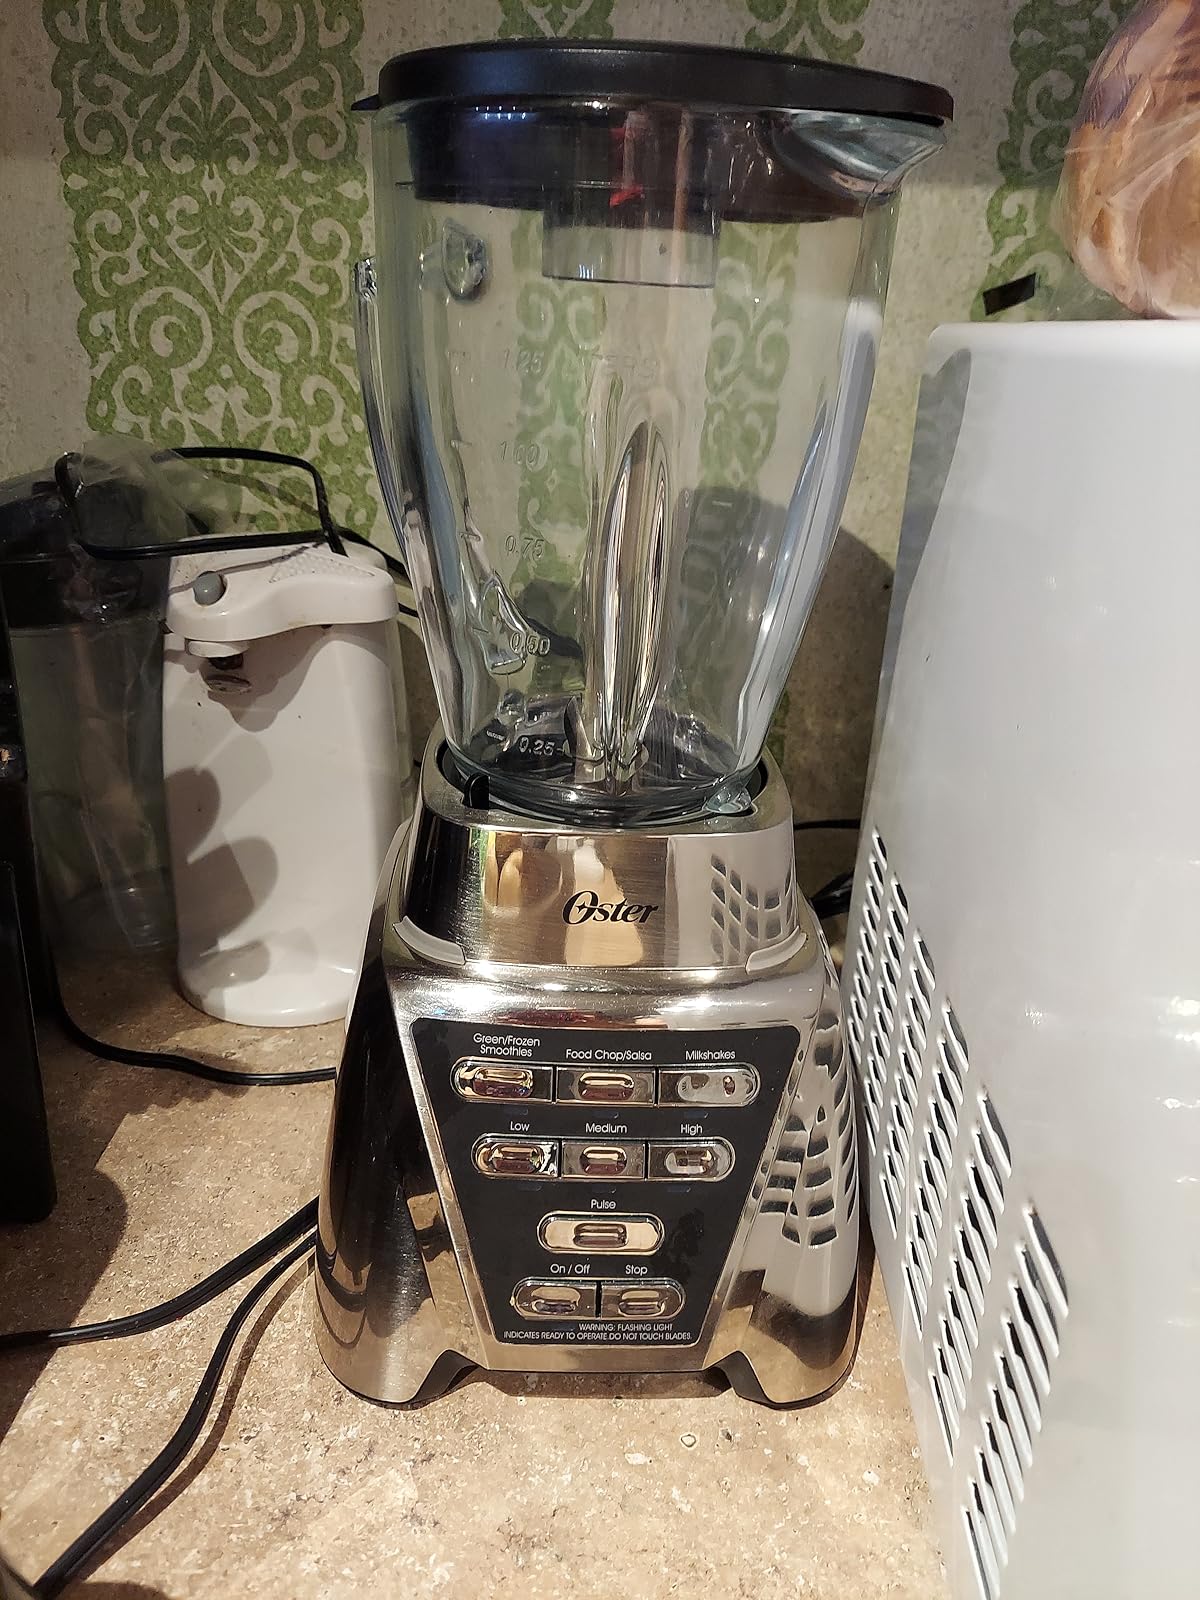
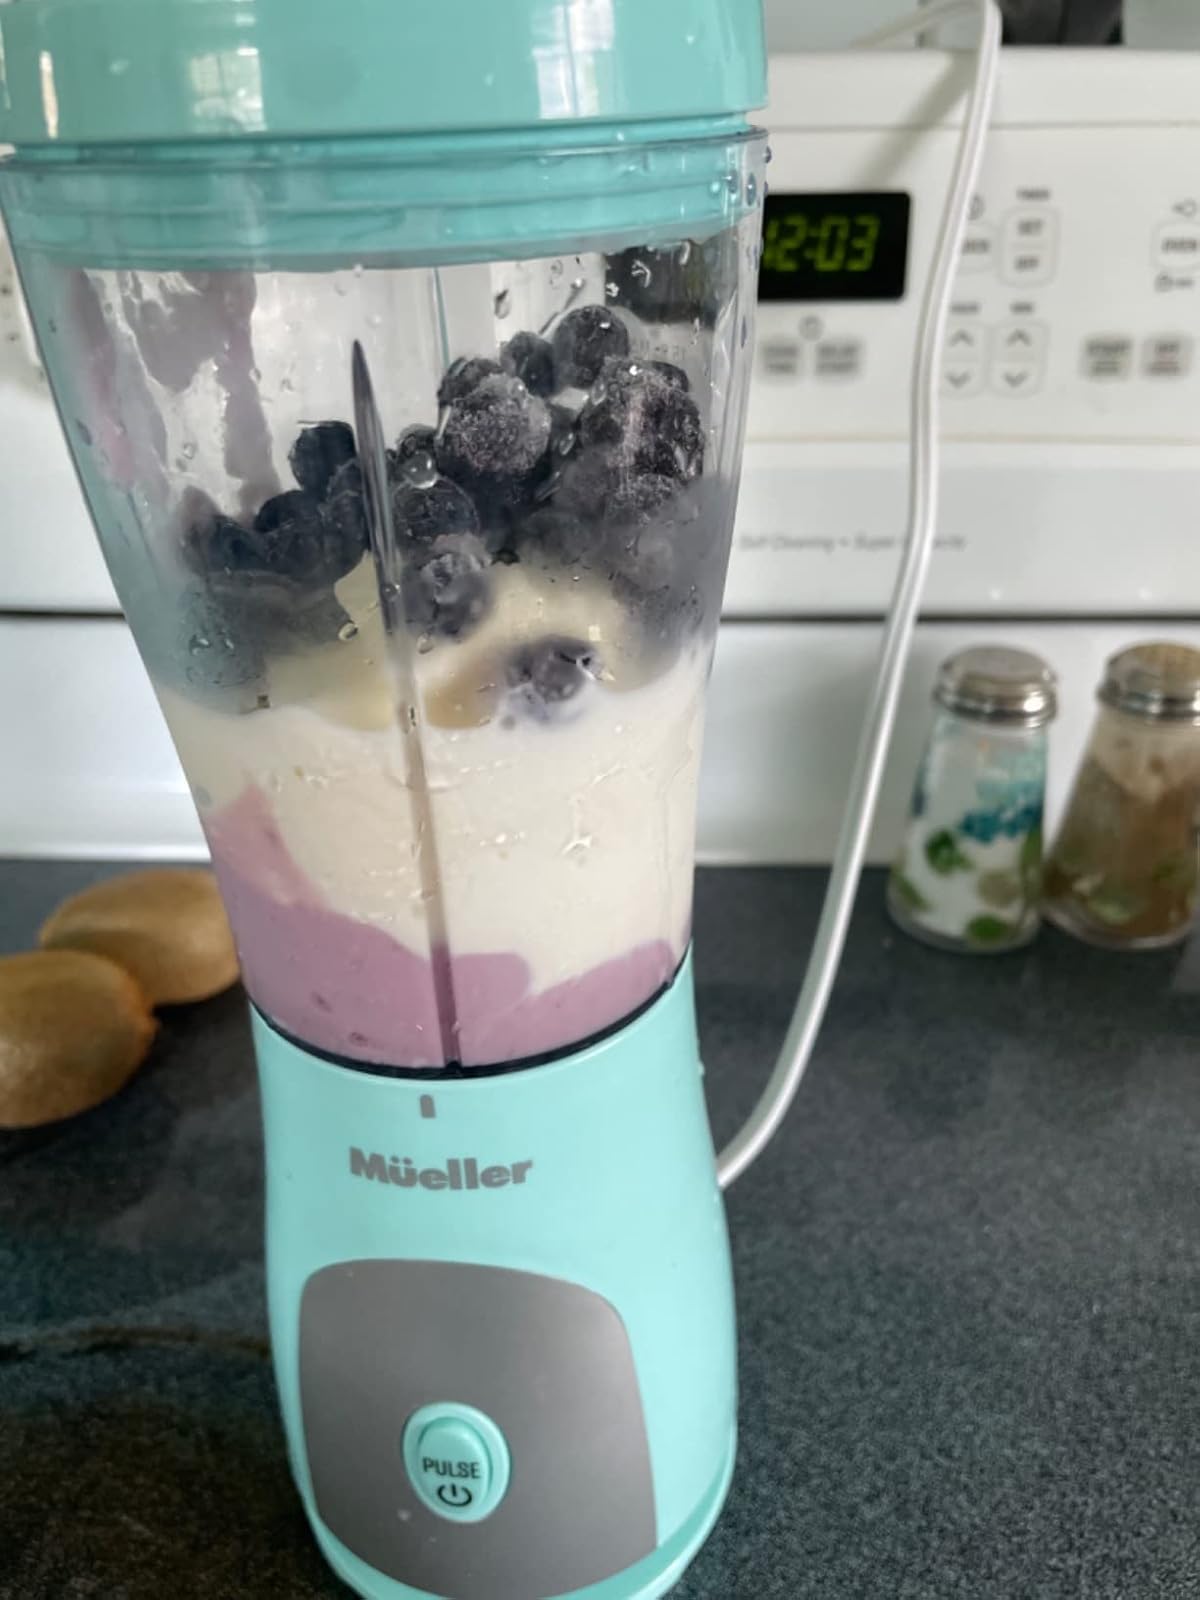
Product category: items_blender
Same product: no